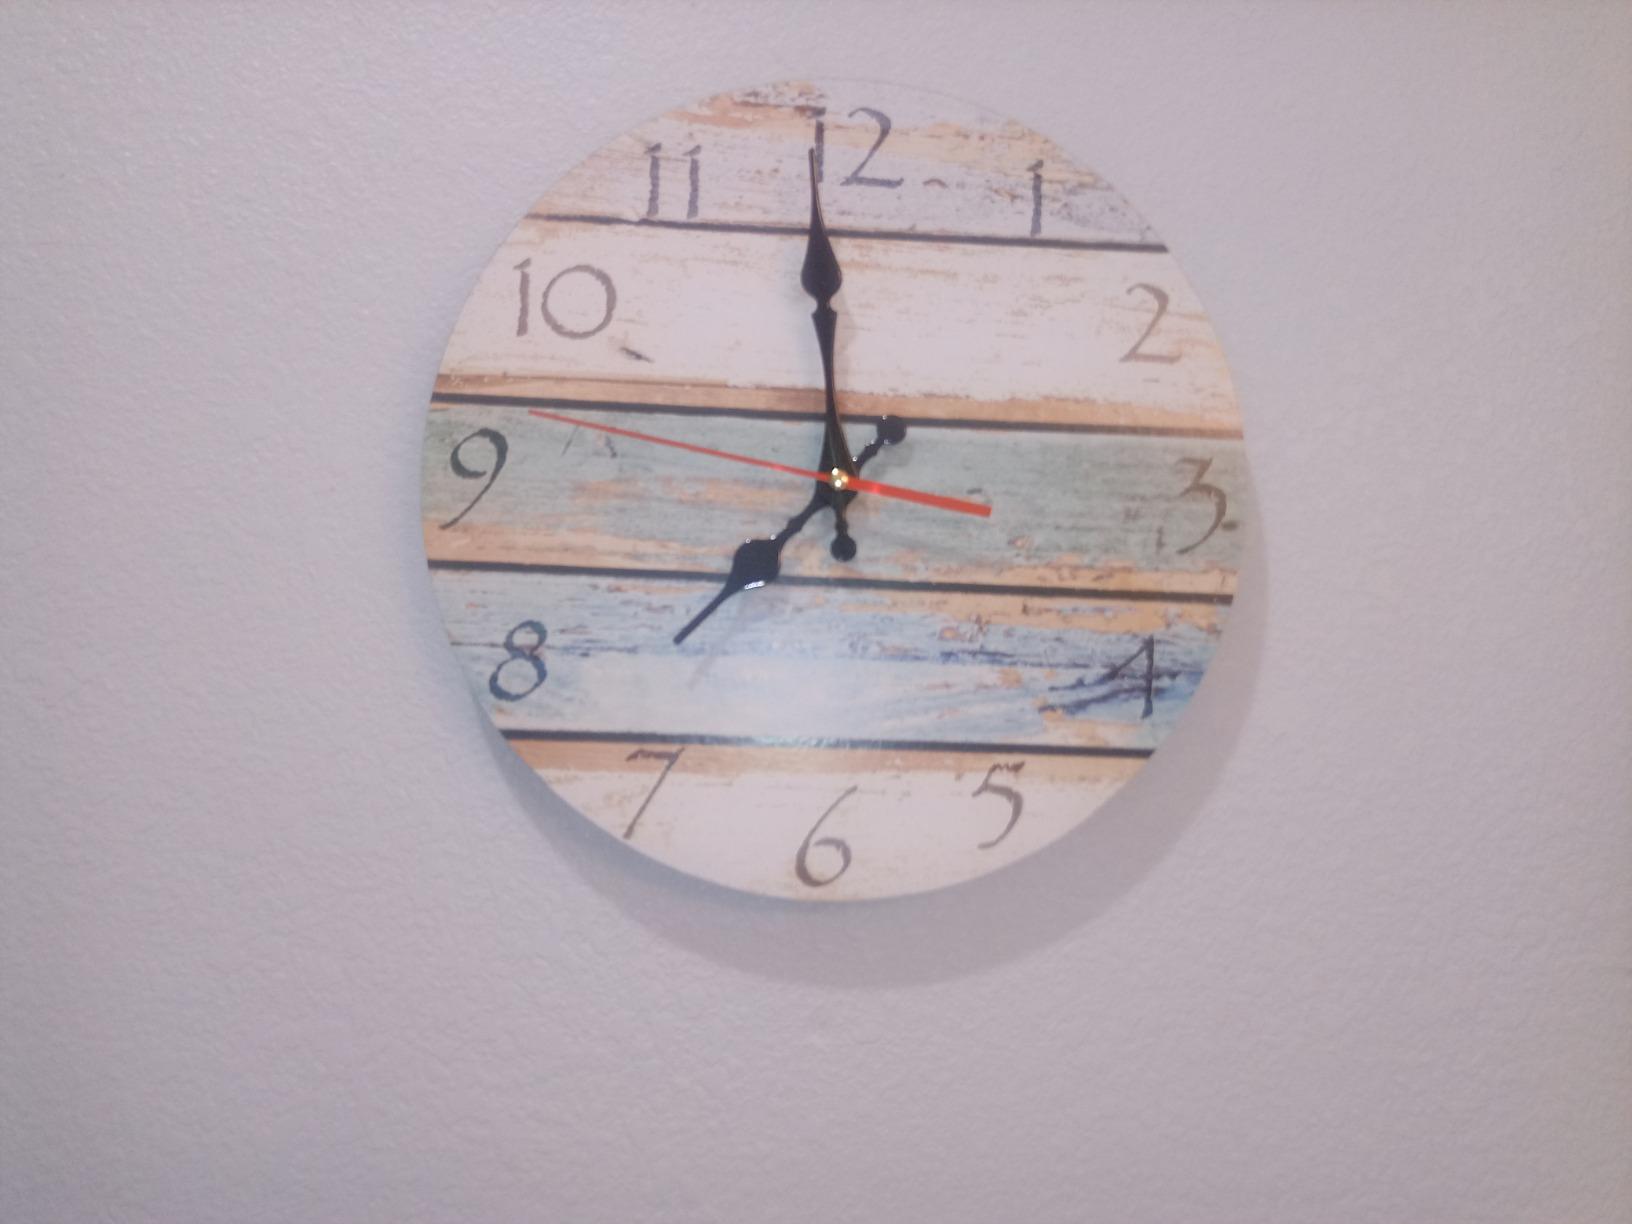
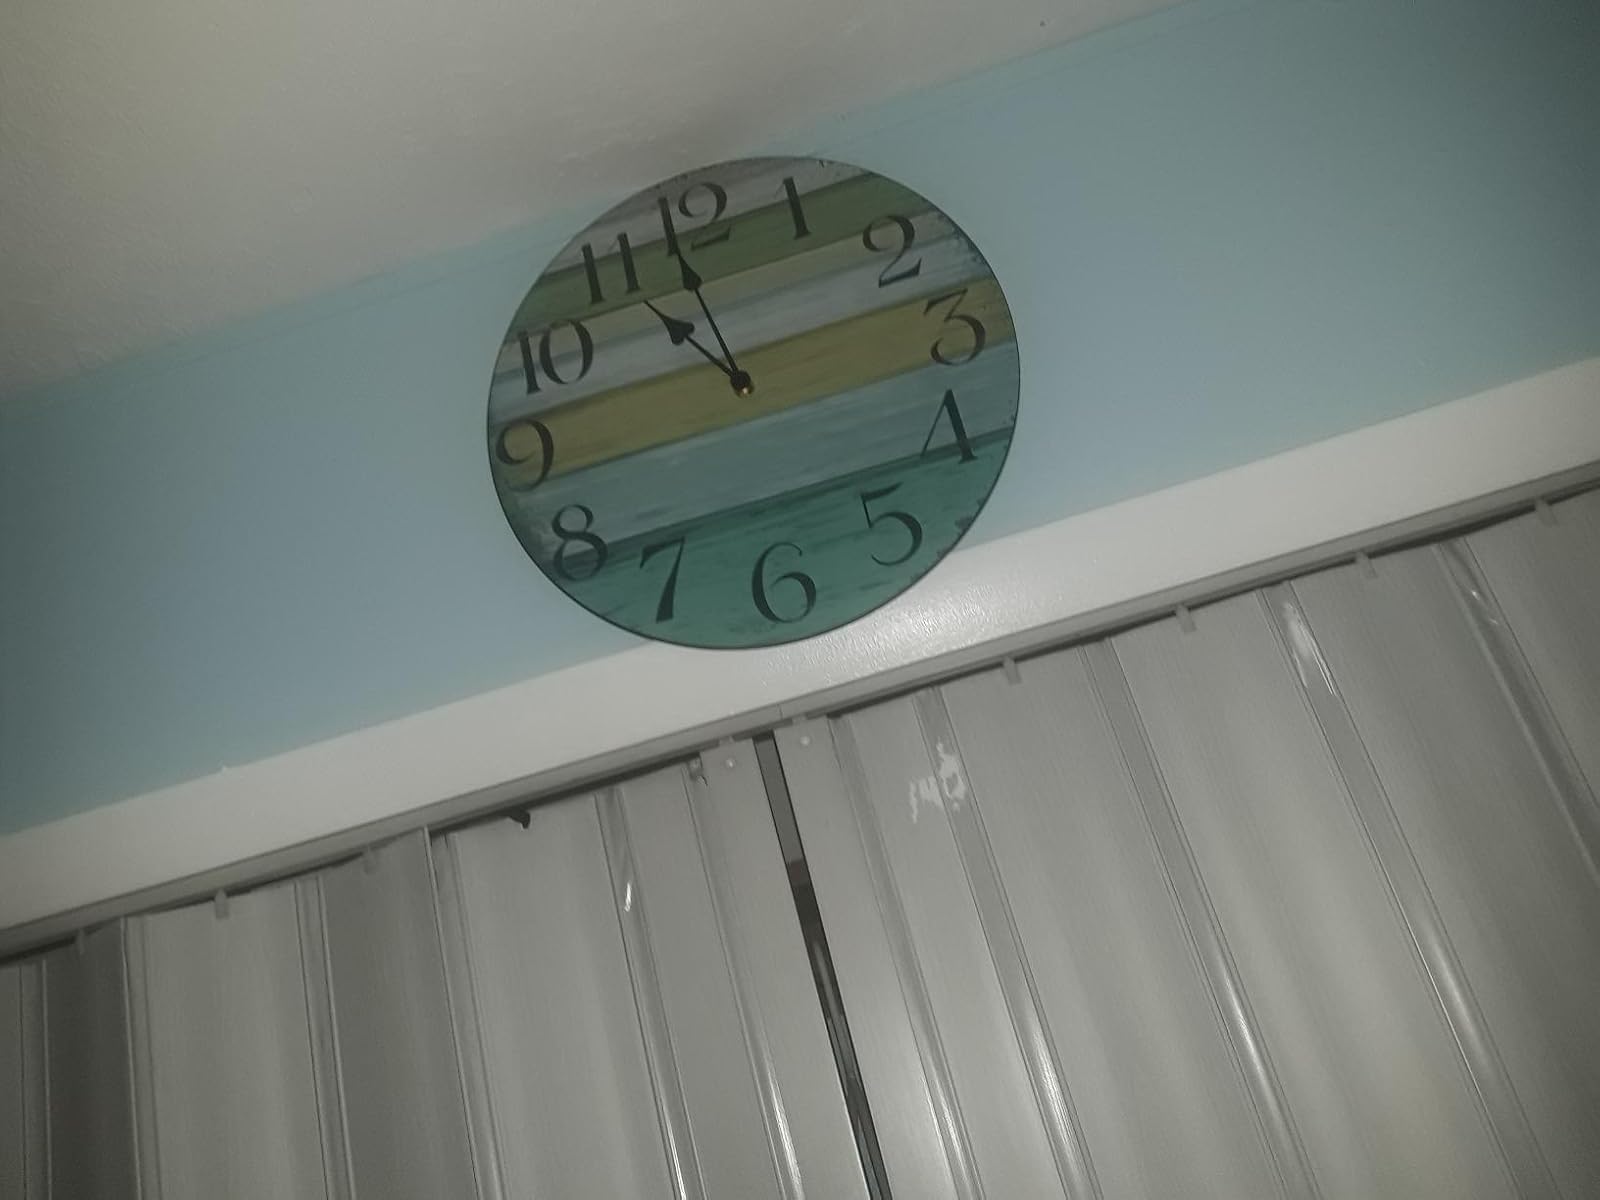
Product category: clock
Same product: no